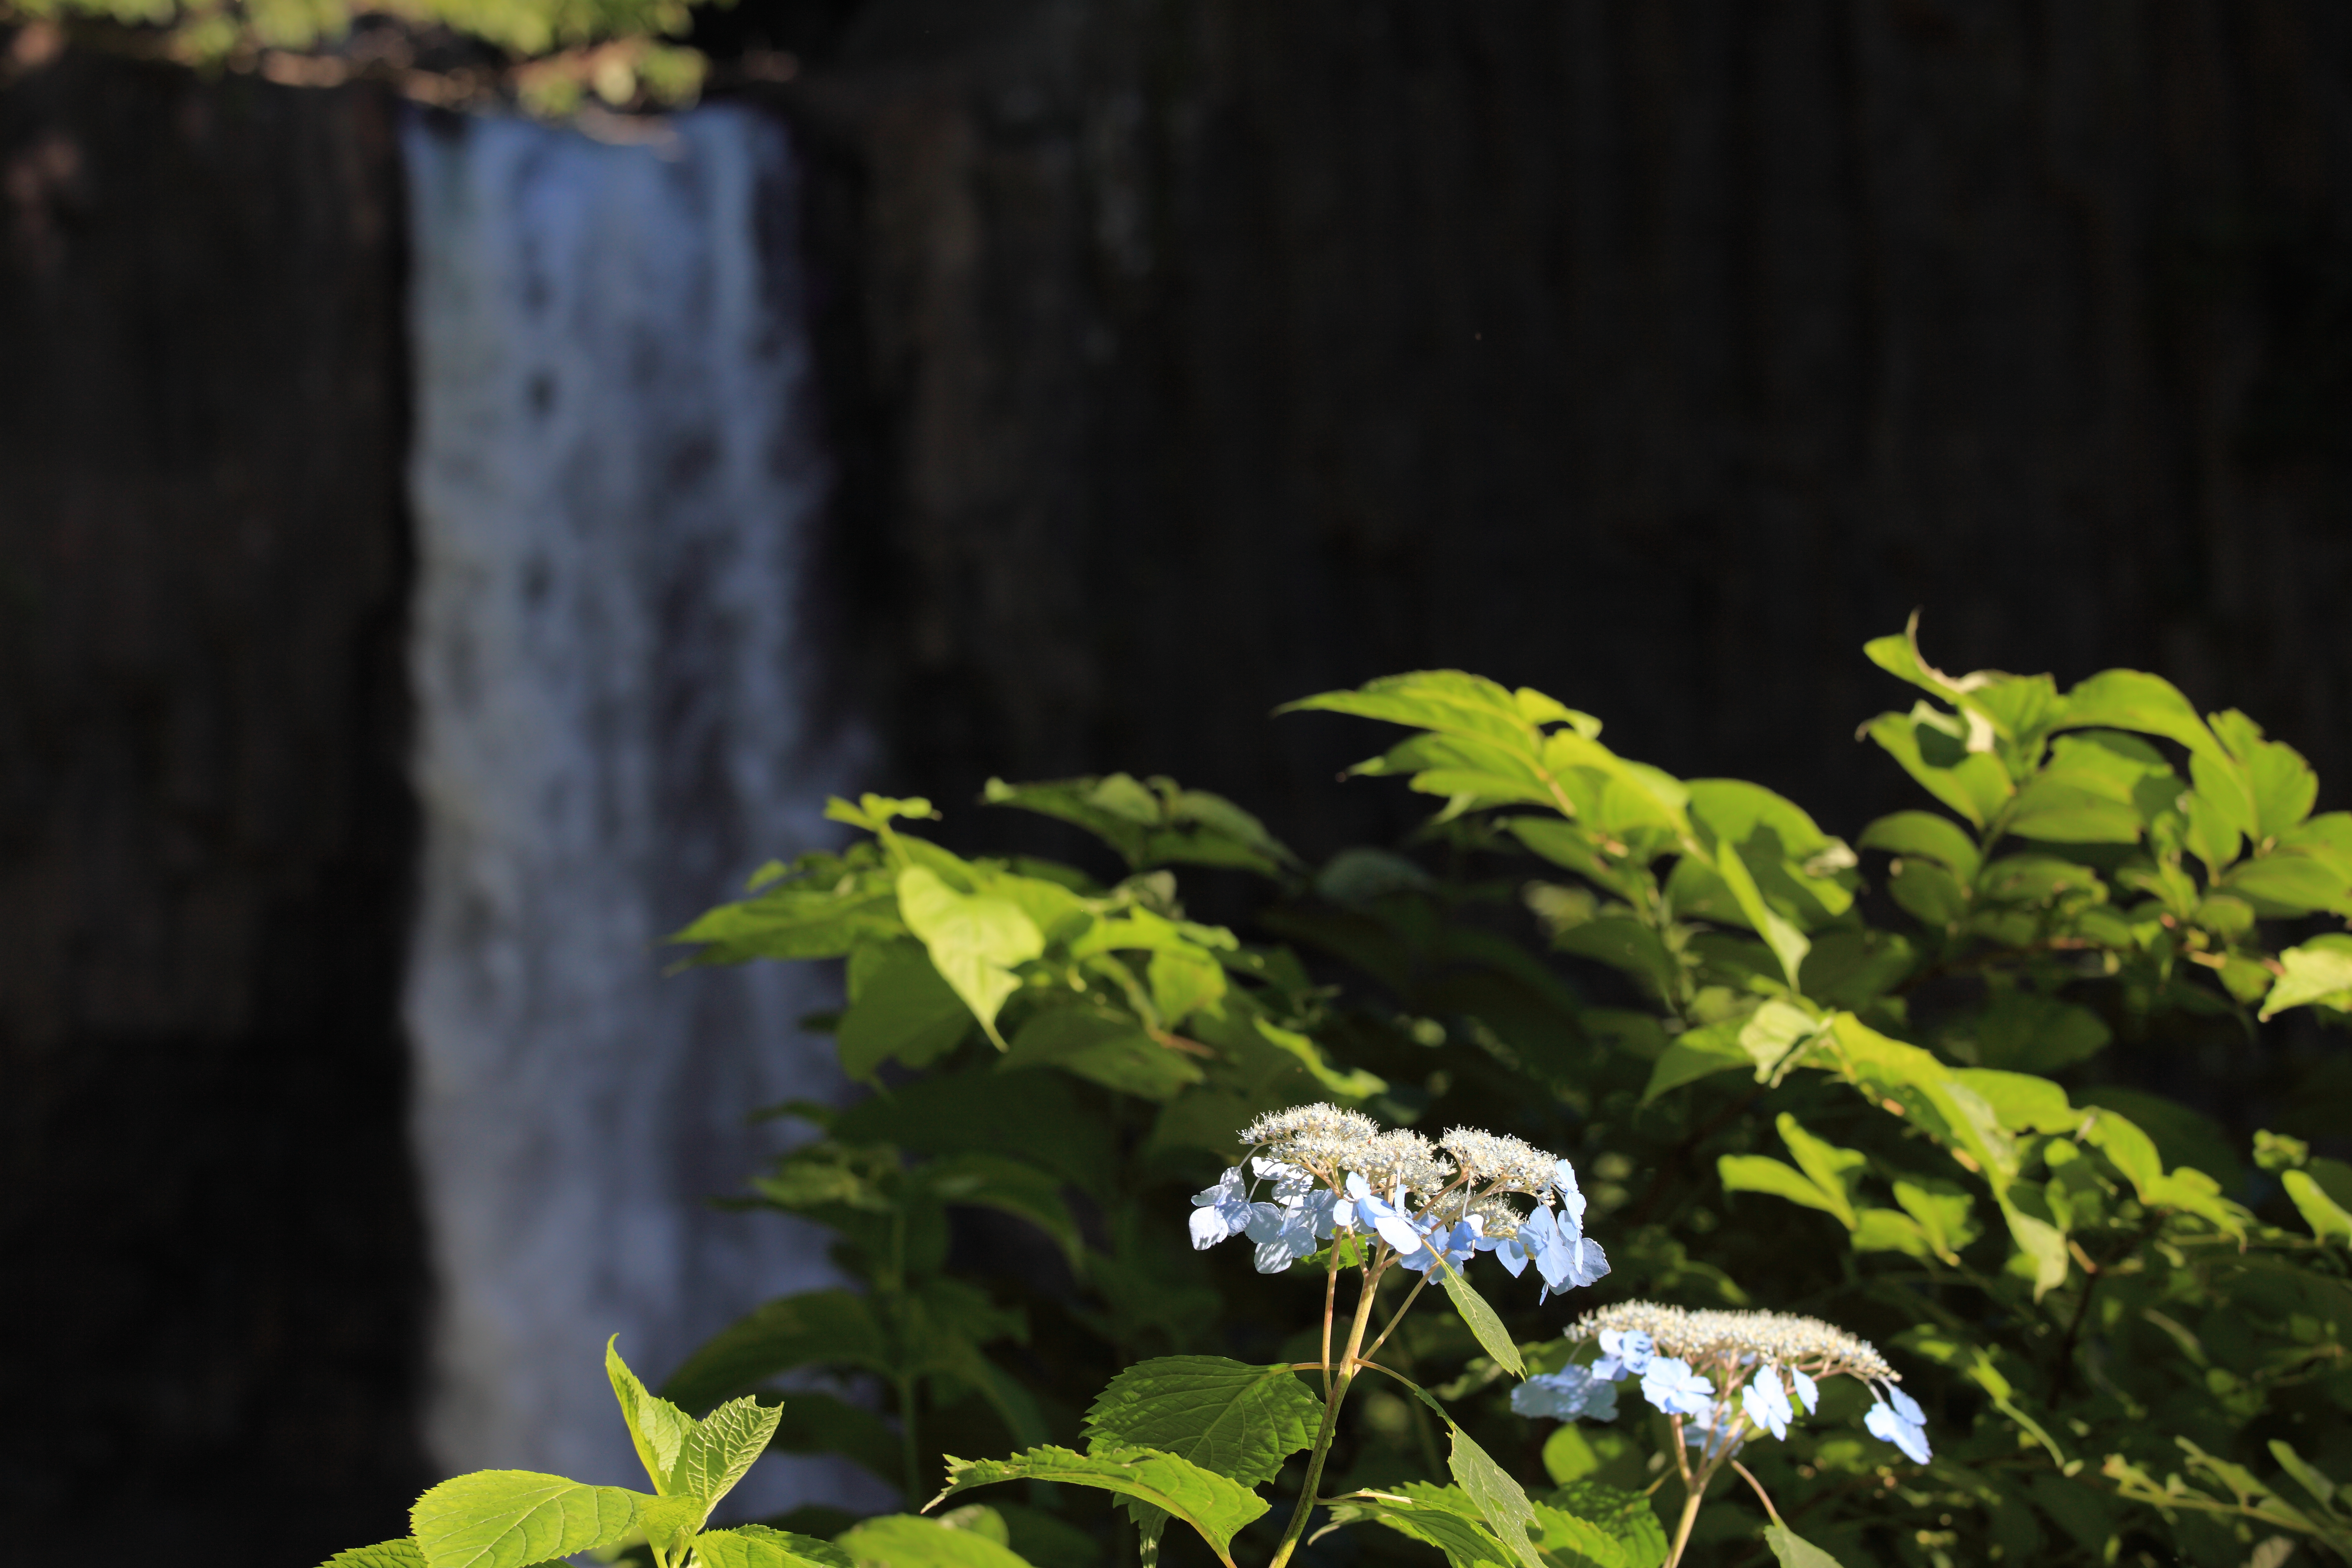
nature, waterfall, plant, leaf, flower, green, high, botany, flora, fauna, cool image, 5d, hires, markii, hi, res, resolution, niigata, myoko, myoukou, naenataki, flowering plant, land plant